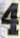
Number: 4